Lamar University

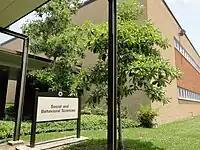
Social and Behavioral Sciences building

The College of Arts and Sciences' fields of study include Physics, Mathematics, Computer Science, Biology, Chemistry, Nursing, Music, English, Earth Science, Foreign Language, History, Political Science, Criminal Justice and Psychology. The College is home to the JoAnne Gay Dishman School of Nursing.